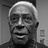
Emotion: neutral